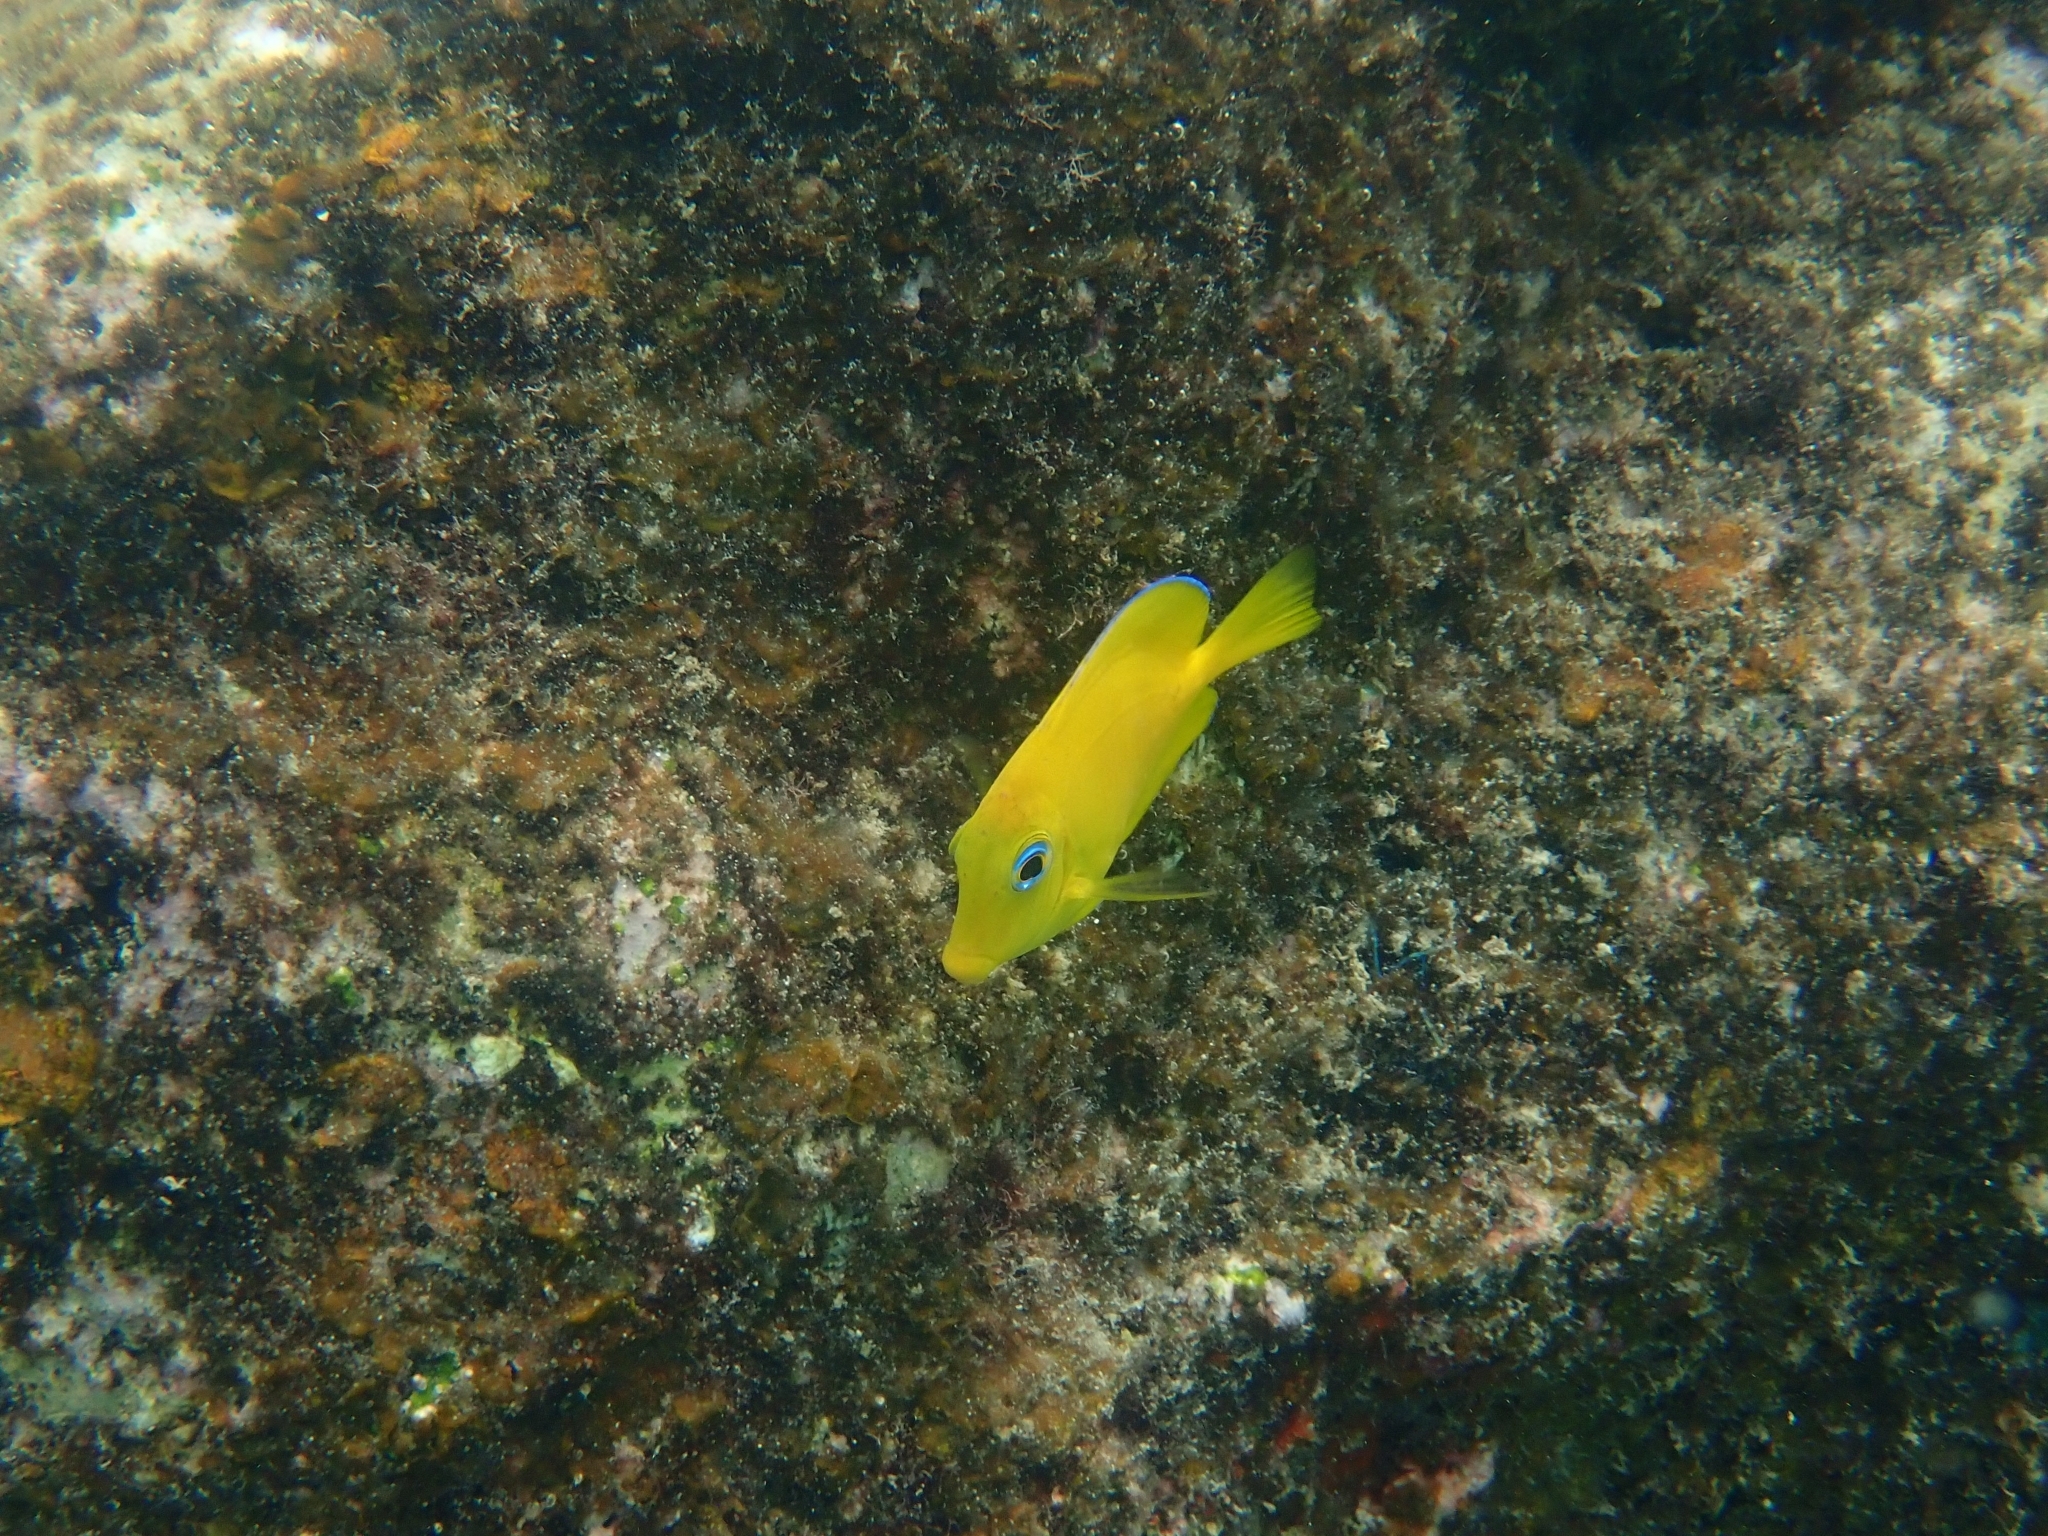
Acanthurus coeruleus (Atlantic Blue Tang)